History of Lagos, Portugal

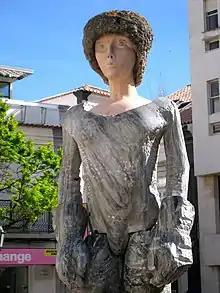
Statue of D. Sebastião in Lagos, by João Cutileiro.

In 1463, a royal charter moved the Feitoria do Trato de Arguim from Lagos to Lisbon. On 9 November of that year, another expedition commanded by D. Afonso V arrived in Lagos, participating in the unsuccessful attempt to conquer Tangier. A charter of 4 August 1464 donated the town to D. Fernando, nephew of Infante D. Henrique. Lagos was then passed to D. Diogo, who gave it to his sister Leonor as part of her marriage to the future D. João II. Diogo, who gave it to his sister Leonor as part of her dowry for her marriage to the future D. João II. Since then, Lagos has always belonged to the Portuguese crown. On 15 August 1472, King D. Afonso V passed through Lagos for the last time, together with D. João II, leading an expedition of 447 sails to conquer Arzila and Tangiers.